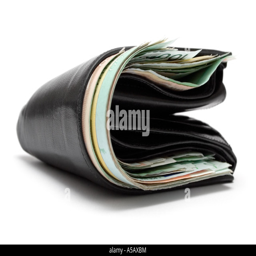
stuffed leather wallet full of banknotes .